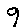
Label: 9